Miguel Serrano

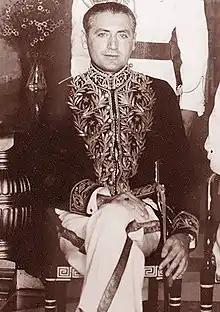
As ambassador to India, 1957

Miguel Joaquín Diego del Carmen Serrano Fernández (10 September 1917 – 28 February 2009), was a Chilean diplomat, writer, neopagan occultist, defender of a doctrine that supposedly would be true Christianity, the "Kristianism" and fascist activist. A Nazi sympathiser in the late 1930s and early 1940s, he later became a prominent figure in the neo-Nazi movement as an exponent of Esoteric Hitlerism.